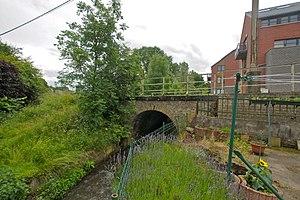
Blegny (Saint-Remy), Belgique: Pont du Bolland